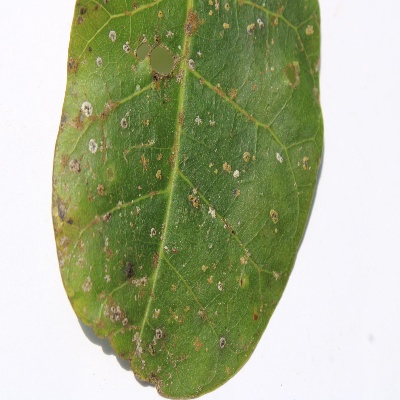
Crop: Cashew
Condition: red rust